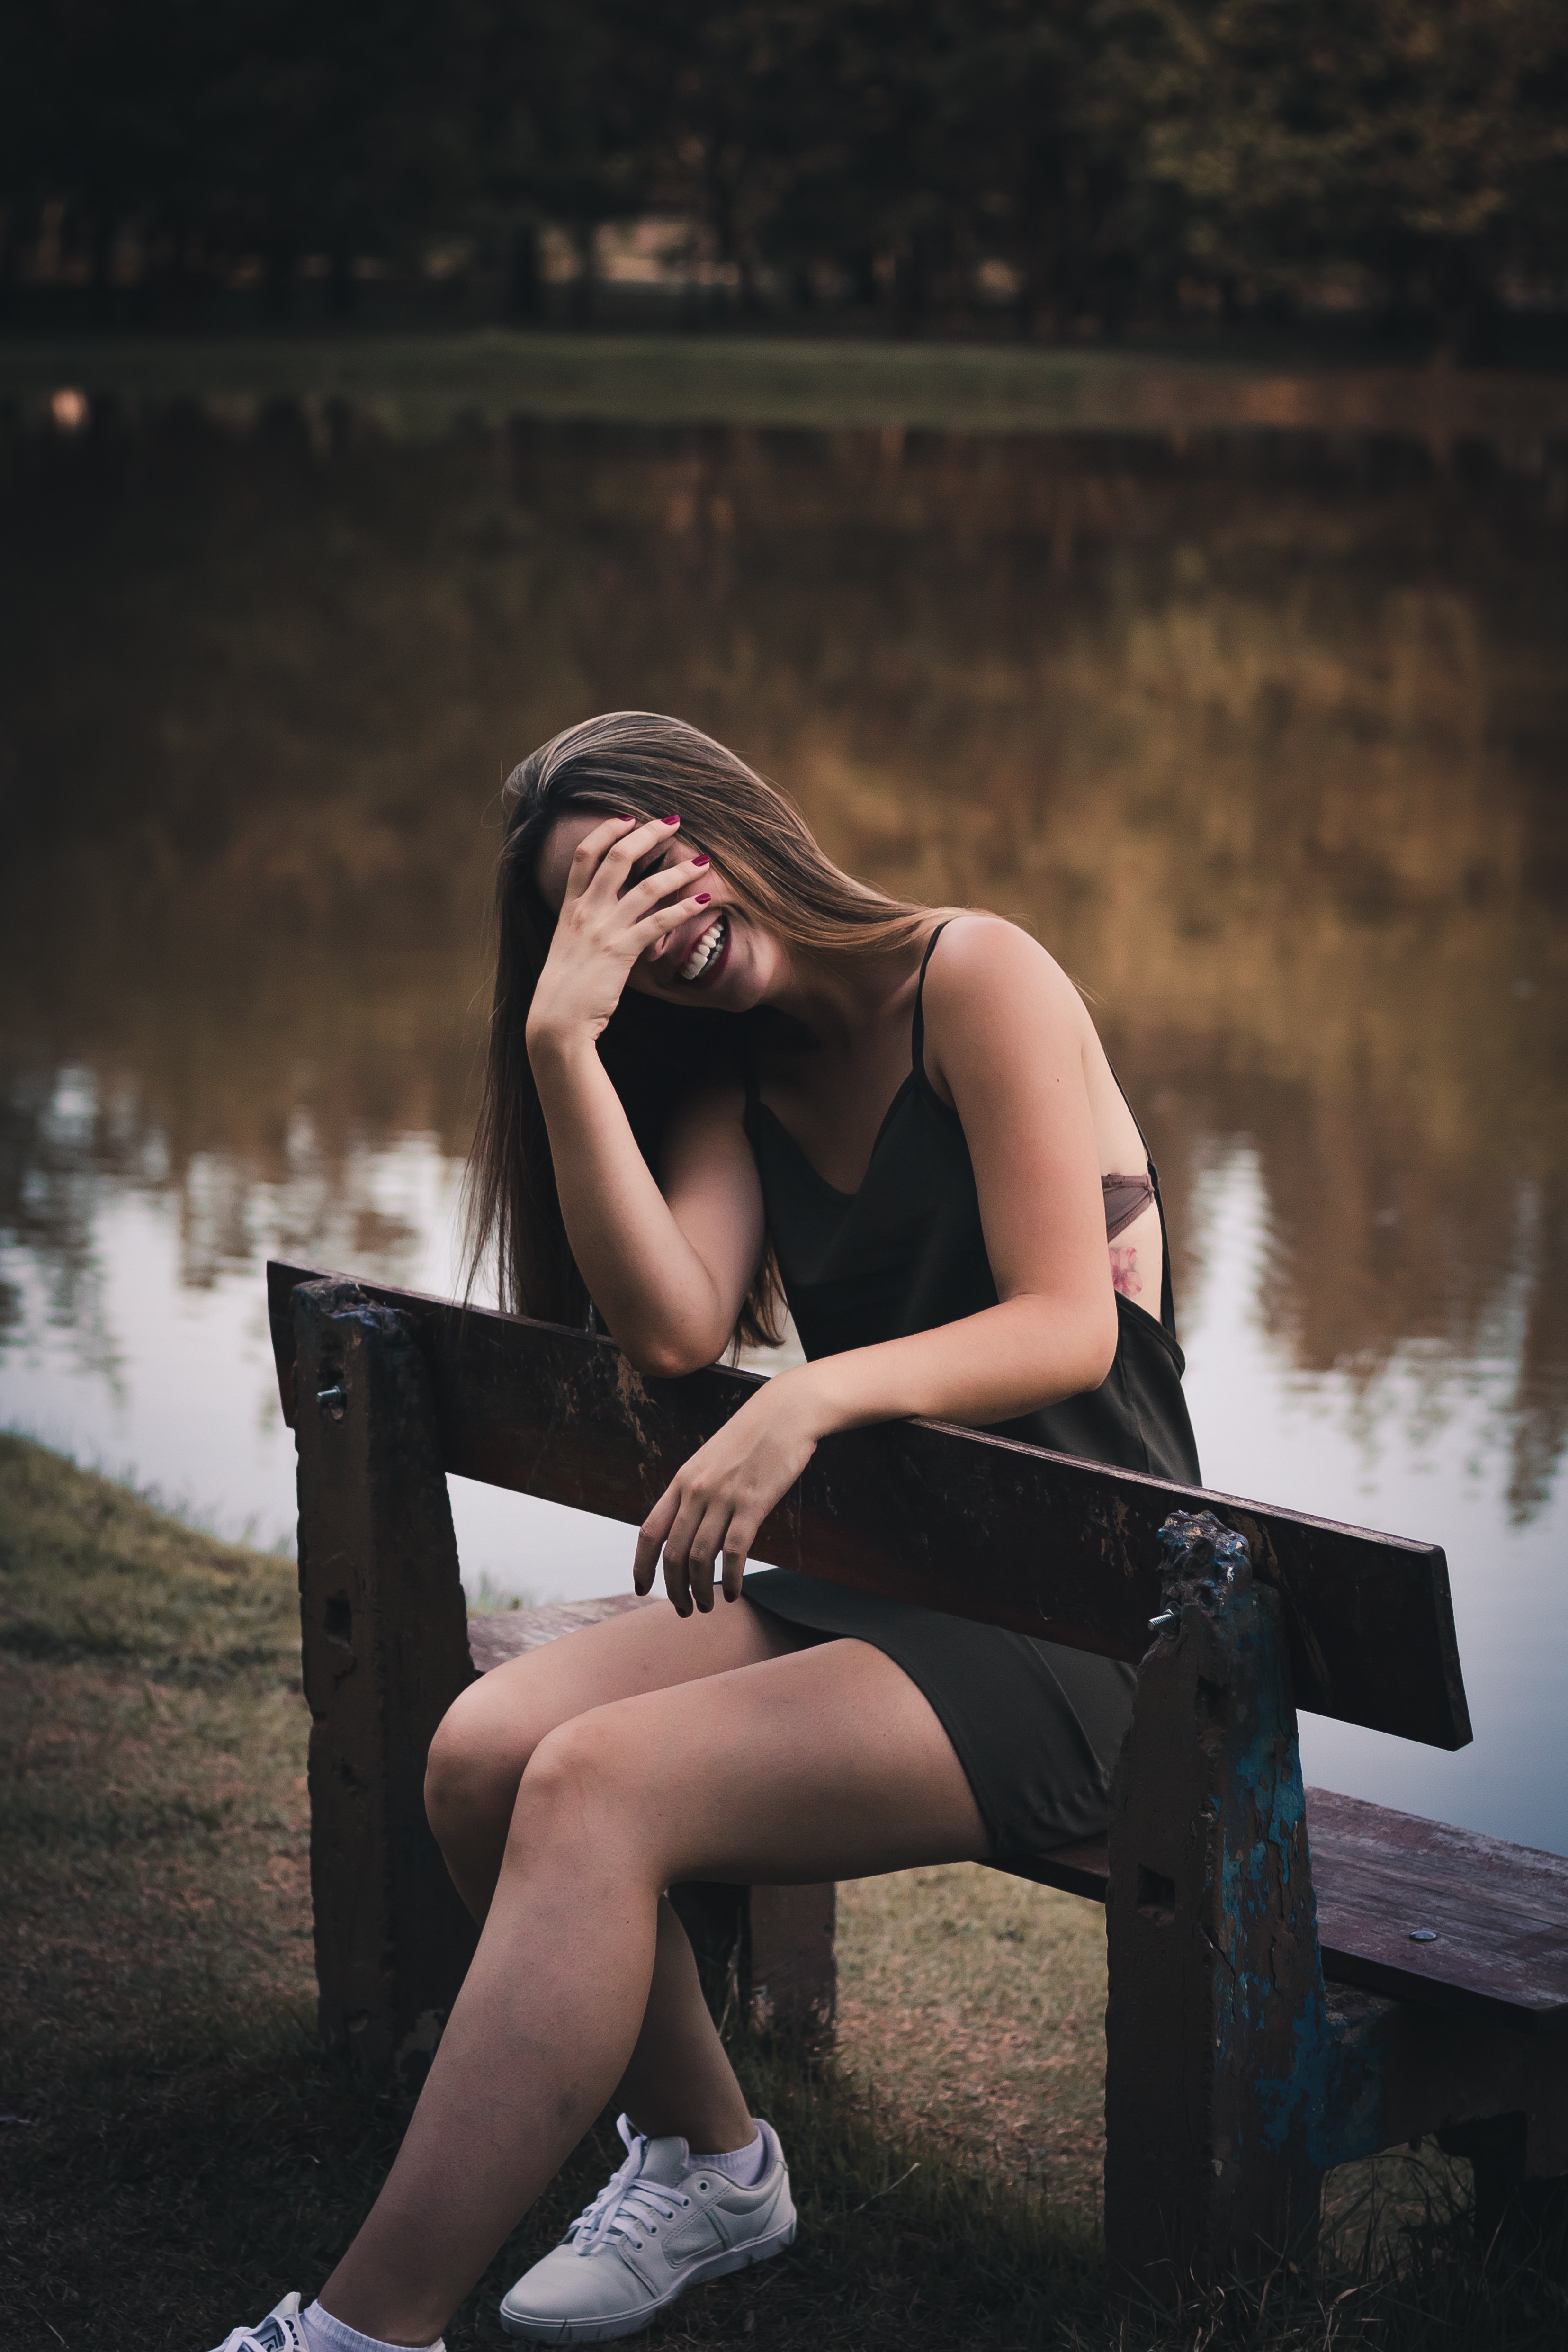
sitting, lady, beauty, leg, flash photography, photography, human leg, photo shoot, model, long hair